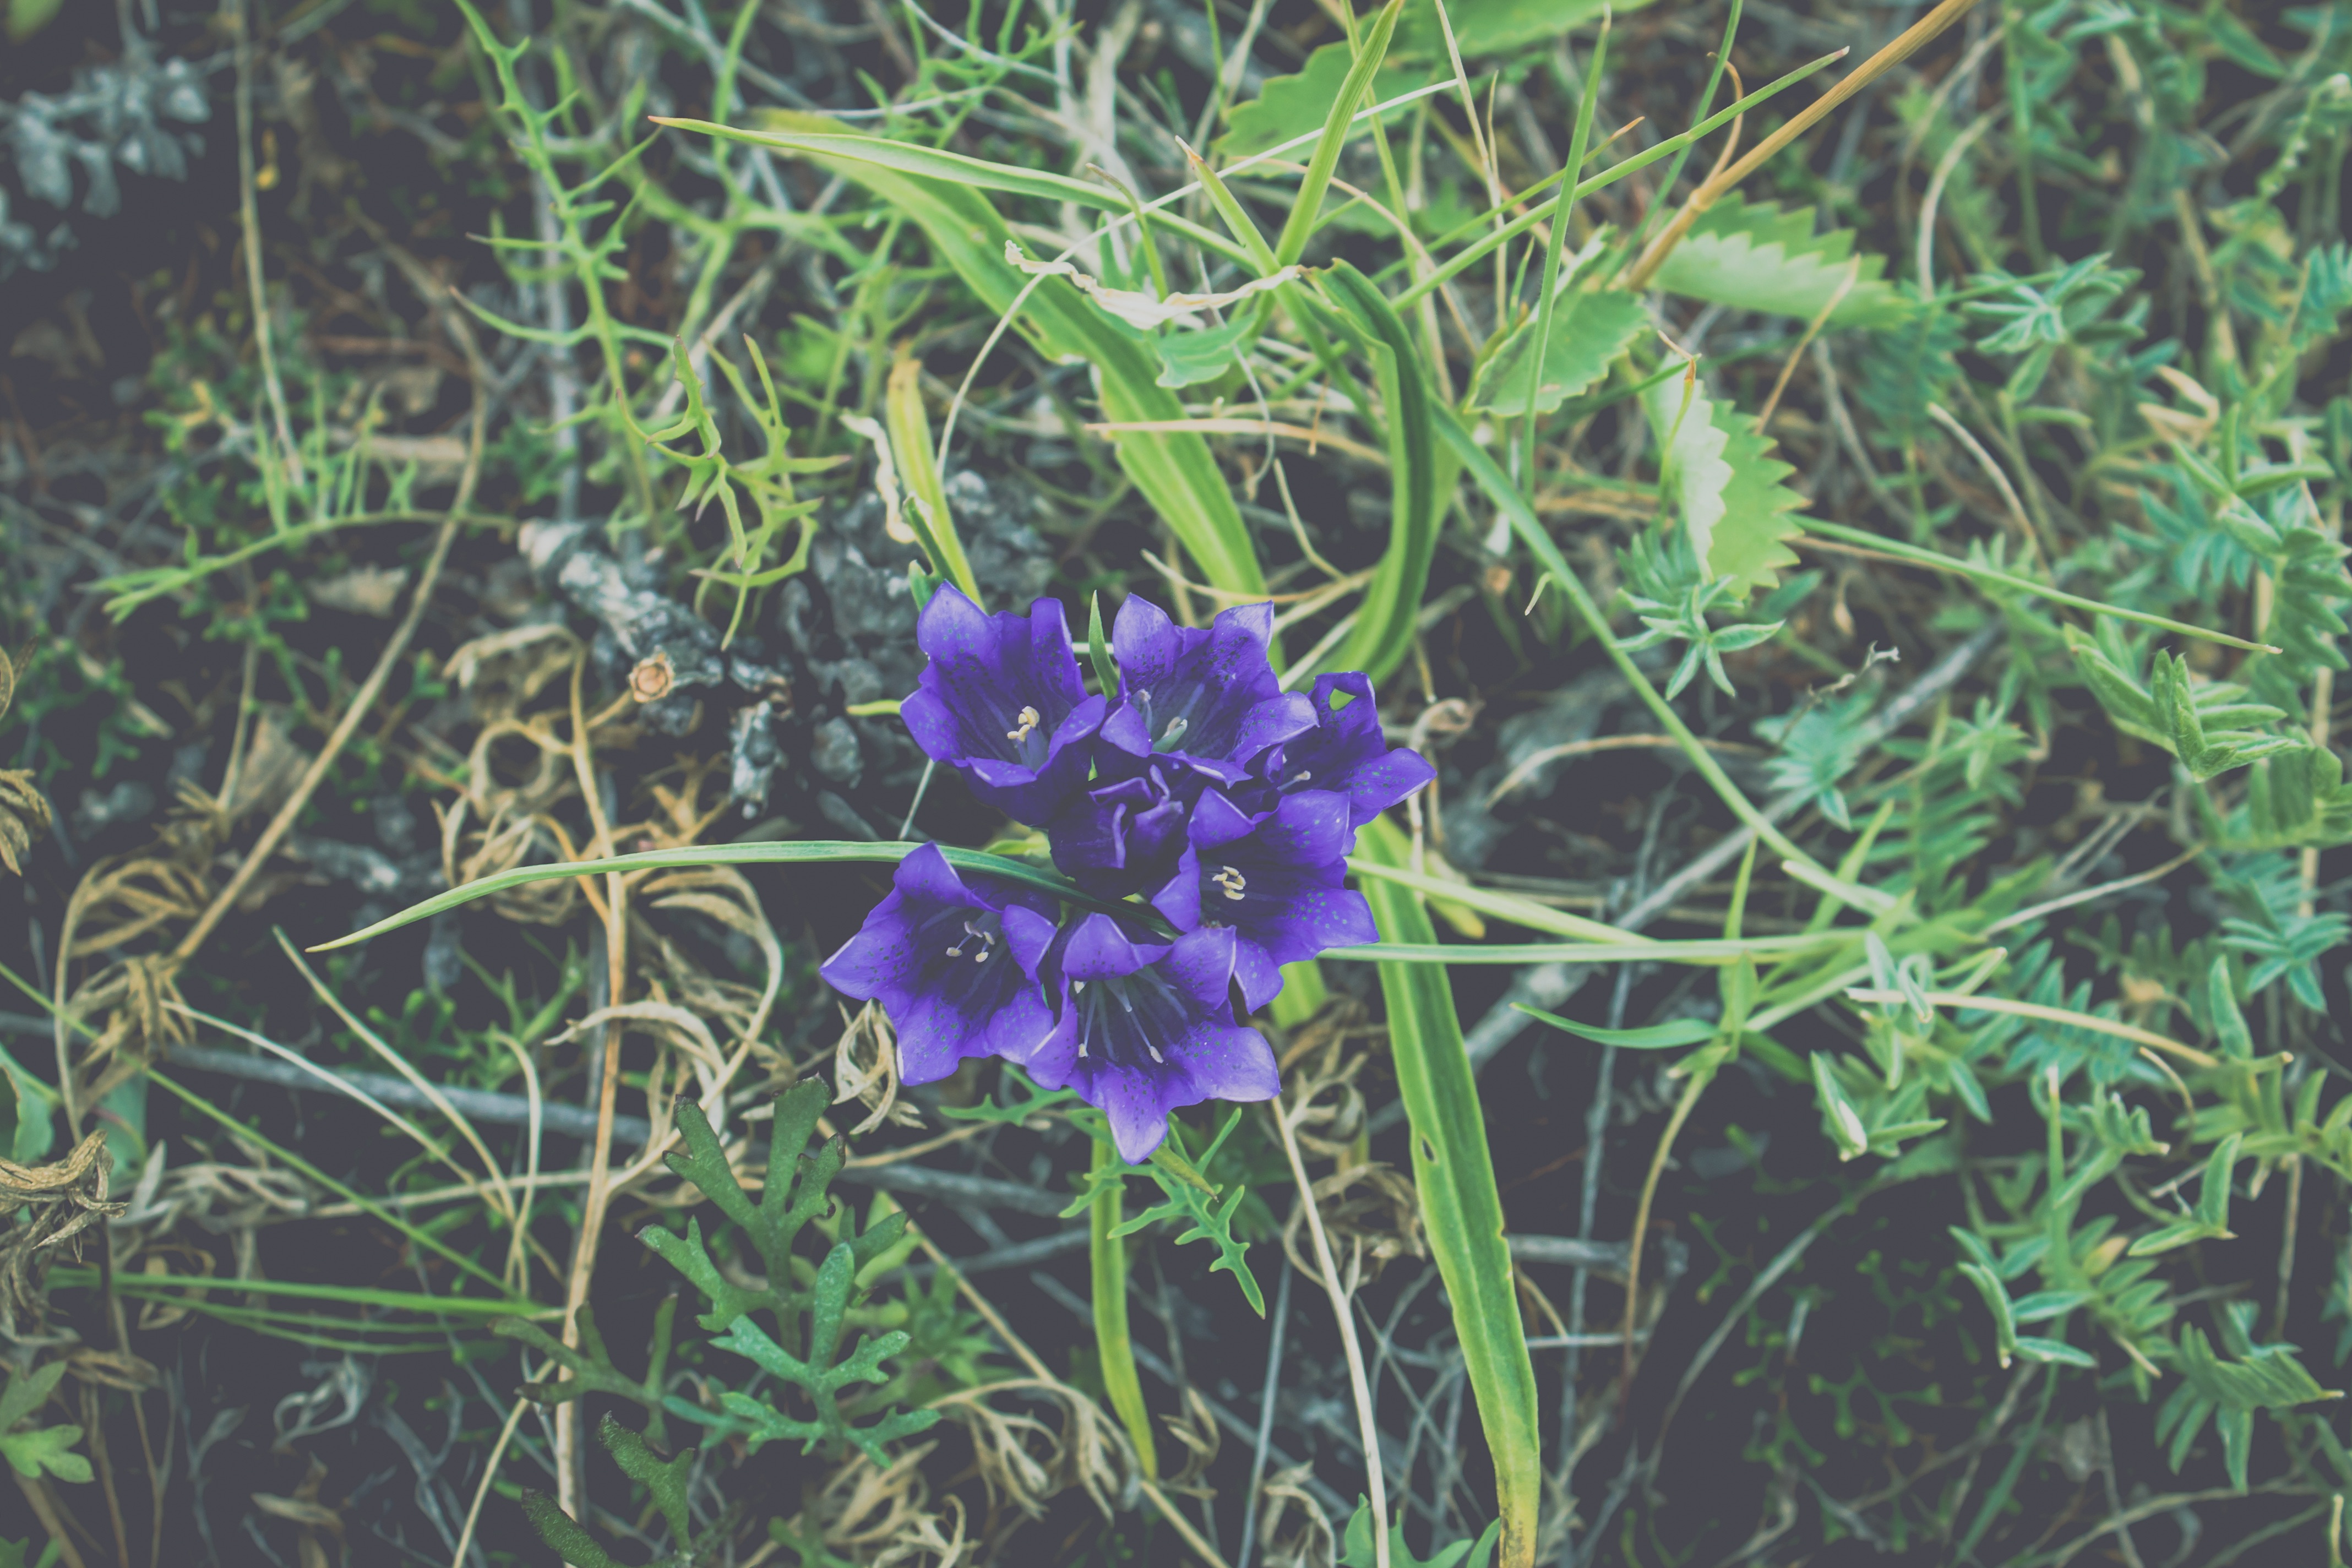
grass, plant, flower, flora, wildflower, flowering plant, bellflower family, grass family, land plant